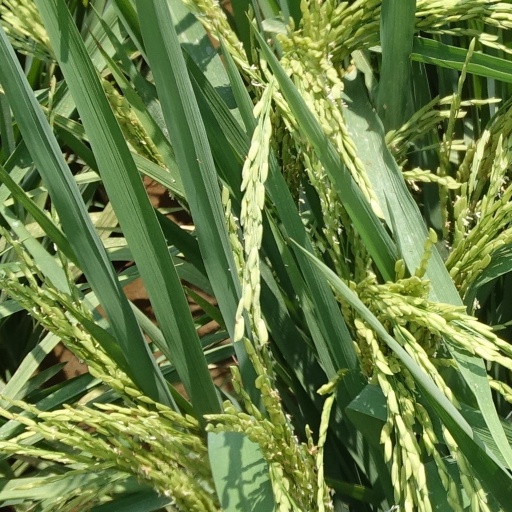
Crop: rice